Steller sea lion

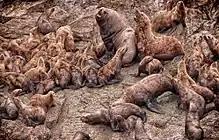
Adult bull, females, and pups near Juneau, Alaska, US

Reproductively mature male sea lions gather together mid-spring on traditional, well-defined reproductive rookeries, usually on beaches on isolated islands. The larger, older males establish and defend distinct territories on the rookery. A week or so later, adult females arrive, accompanied occasionally by sexually immature offspring, and form fluid aggregations throughout the rookery. Like all other otariids, Steller sea lions are polygynous. However, unlike some other species, they do not coerce individual females into harems, but control spatial territories among which females freely move. Steller sea lions have used aquatic, semiaquatic, and terrestrial territories. Males with semiaquatic territories have the most success in defending them. The boundaries are defined by natural features, such as rocks, faults, or ridges in rocks, and territories can remain stable for 60 days. Though Steller sea lion males are generally tolerant of pups, one male filmed on Medny Island in Russia was documented killing and eating several pups in a first-ever recorded incident of cannibalism. Though researchers are uncertain as to the motives or reasons behind said attacks, it is suggested that the bull involved may have an abnormal personality akin to being psychotic.